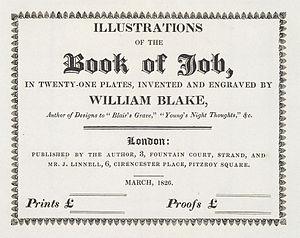
Les Illustrations du Livre de Job est un livre d'artiste de William Blake, publié en 1826, composé d'une série de vingt-deux gravures en taille-douce, qui illustrent le Livre de Job. Cette série, éditée à 315 exemplaires, est complétée par deux séries d'aquarelles préparatoires sur le même sujet, et par plusieurs autres œuvres.